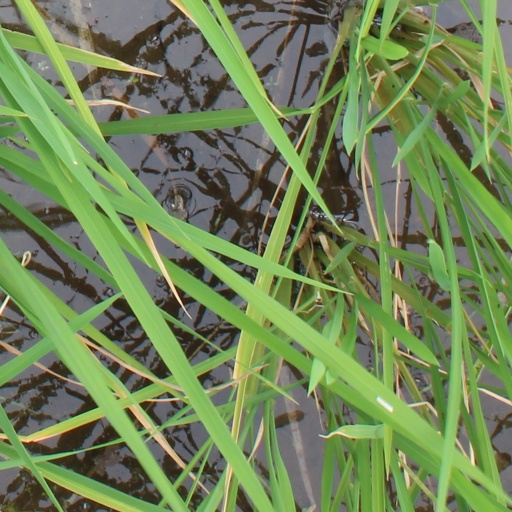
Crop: rice